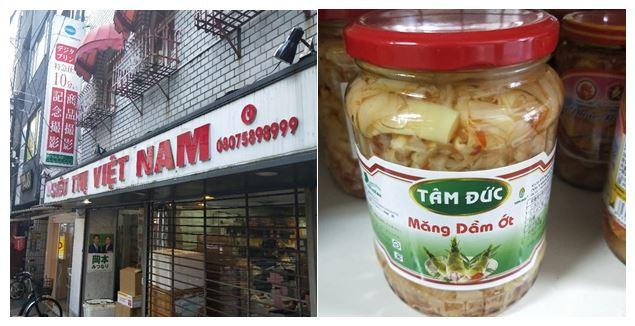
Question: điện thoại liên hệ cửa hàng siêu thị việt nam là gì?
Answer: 0807589899